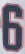
Number: 6